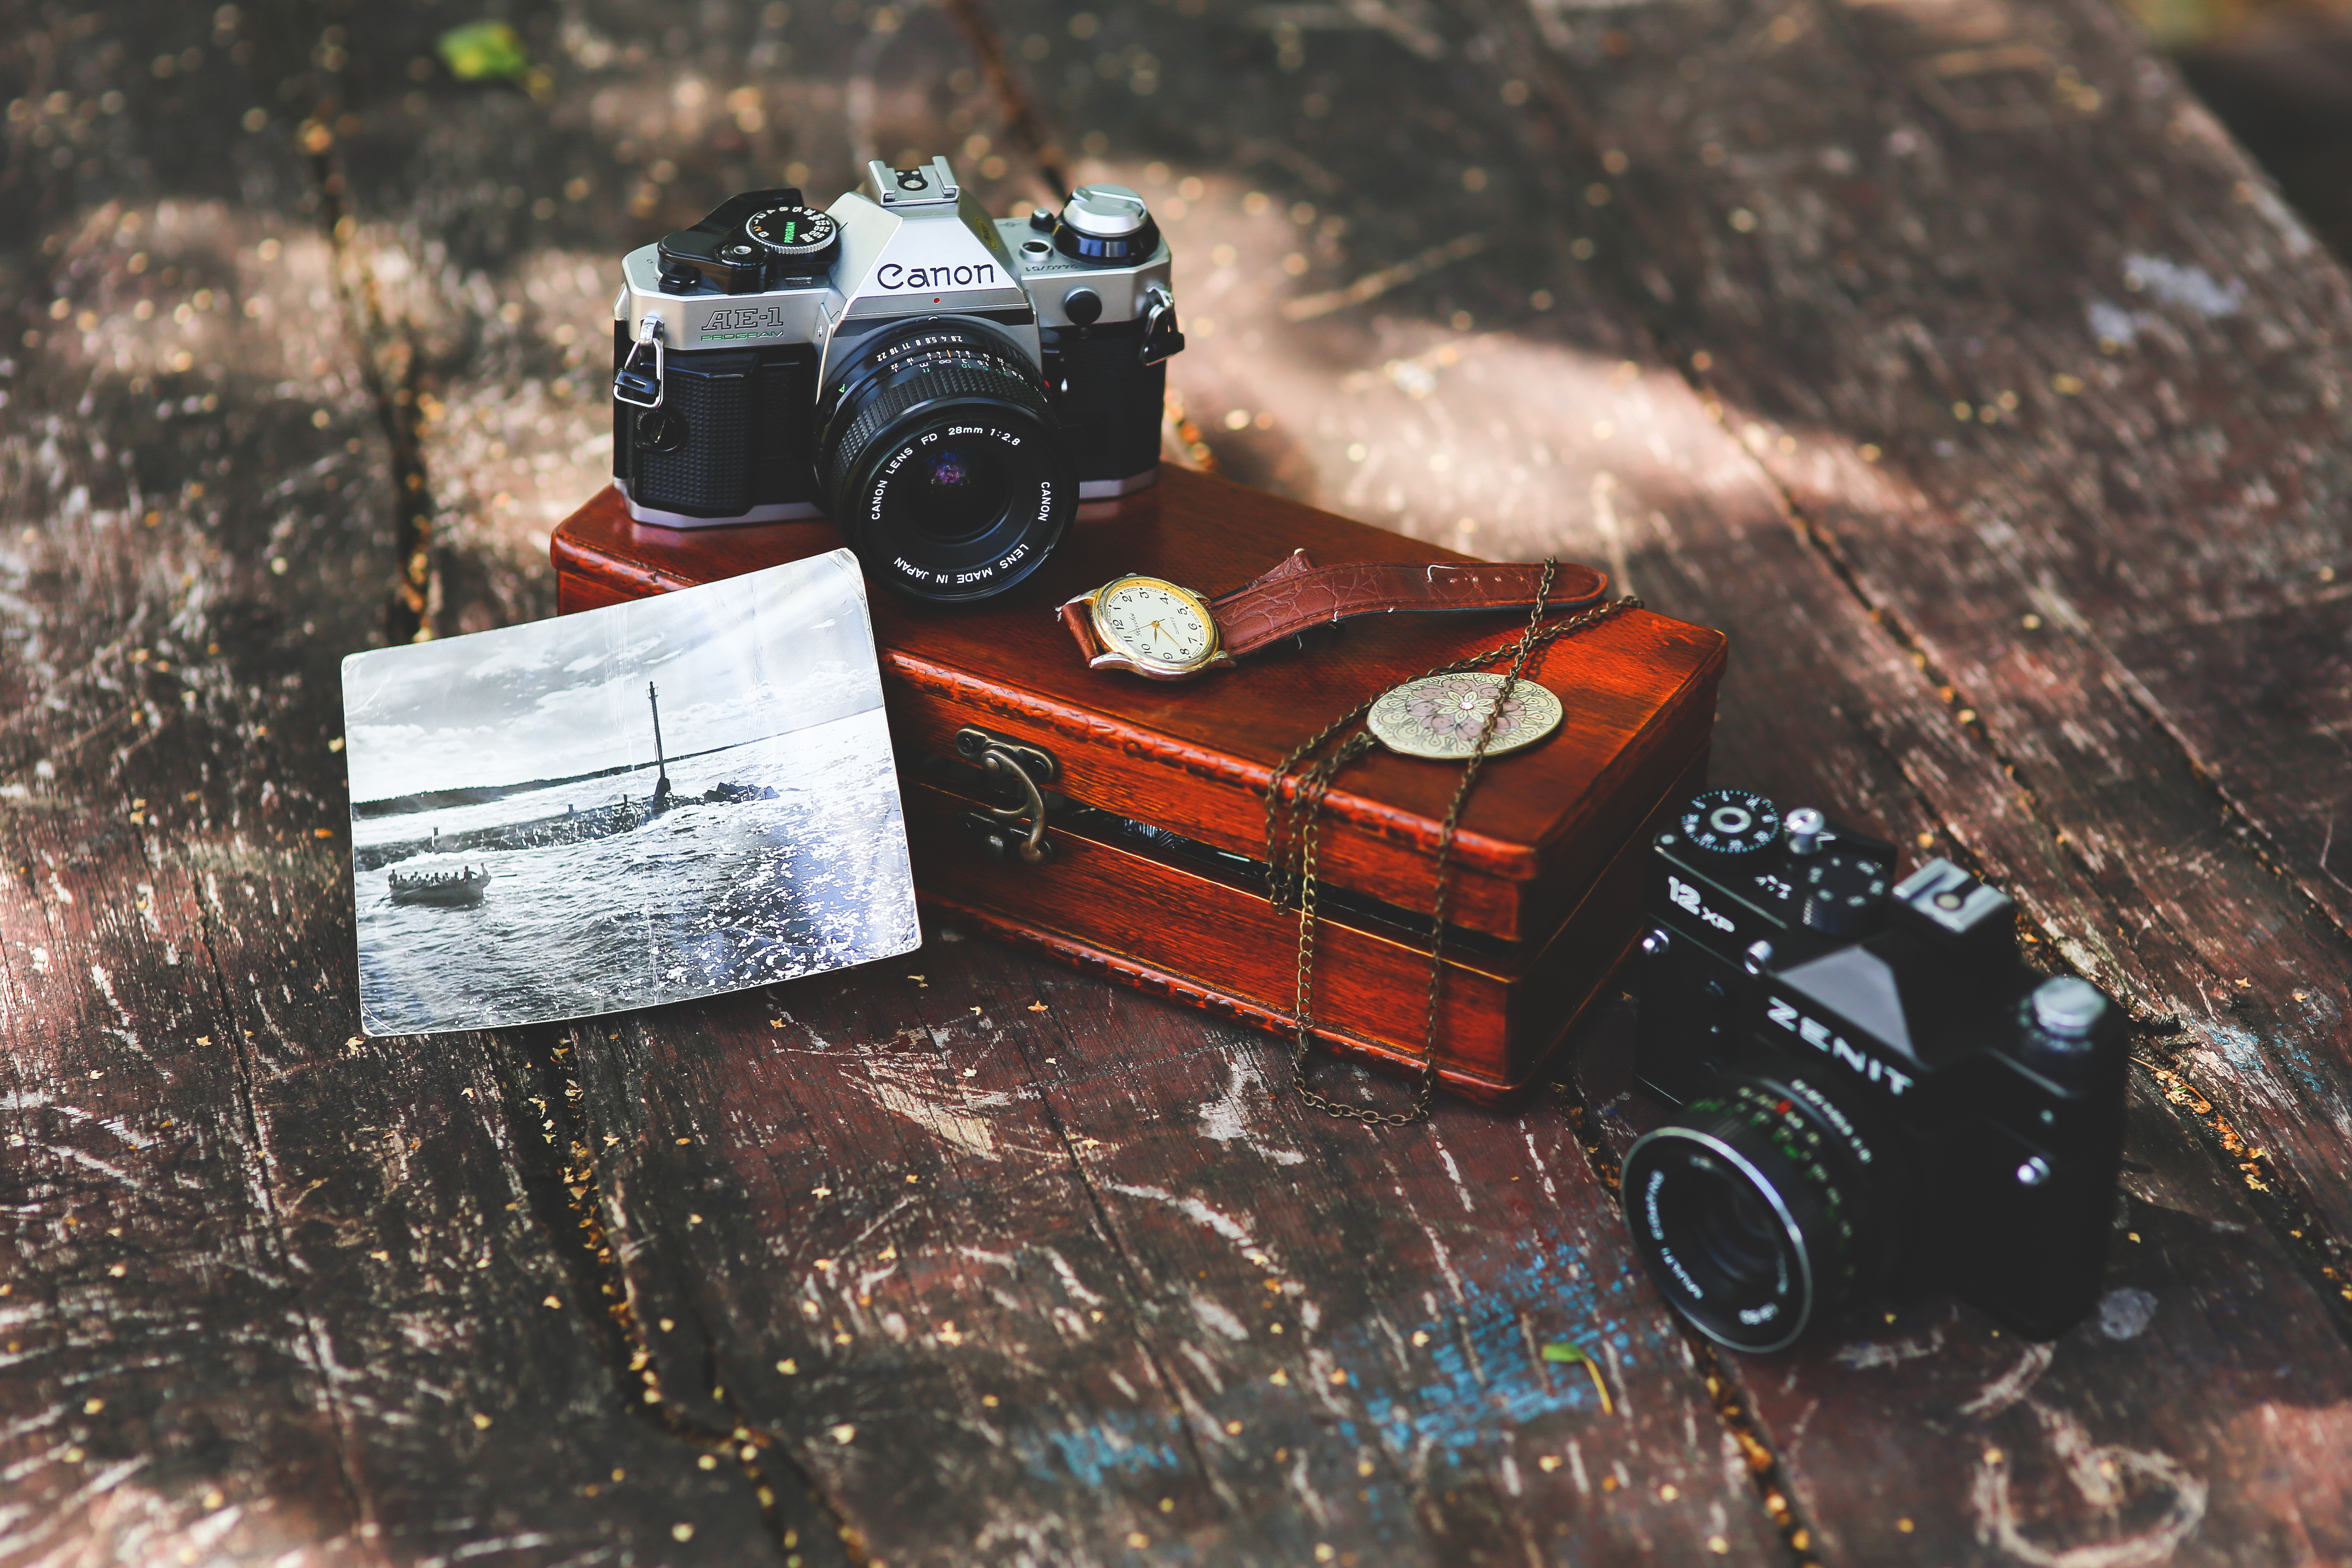
camera, photography, photo, color, canon, reflex camera, digital camera, zenit, photograph, image, digital slr, single lens reflex camera